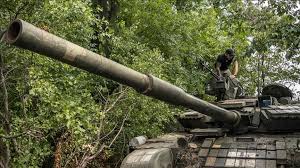
Label: T-64